Zachariayude Garbhinikal

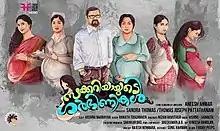

Zachariayude Garbhinikal ( is a 2013 Indian Malayalam–language comedy-drama film written and directed by Aneesh Anwar. The film narrates the incidents in the life of a gynaecologist, "Dr.Zacharia", and five women who come into his life. Lal appears as the gynaecologist while Rima Kallingal, Sanusha, Geetha, Asha Sarath, and Sandra Thomas play the roles of five pregnant women. Vijay Babu, Sandra Thomas, and Sandra's father, Thomas Joseph Pattathanam, produced this film under the banner of Friday Film House . The film started production in May 2013 in Kochi, Kerala.